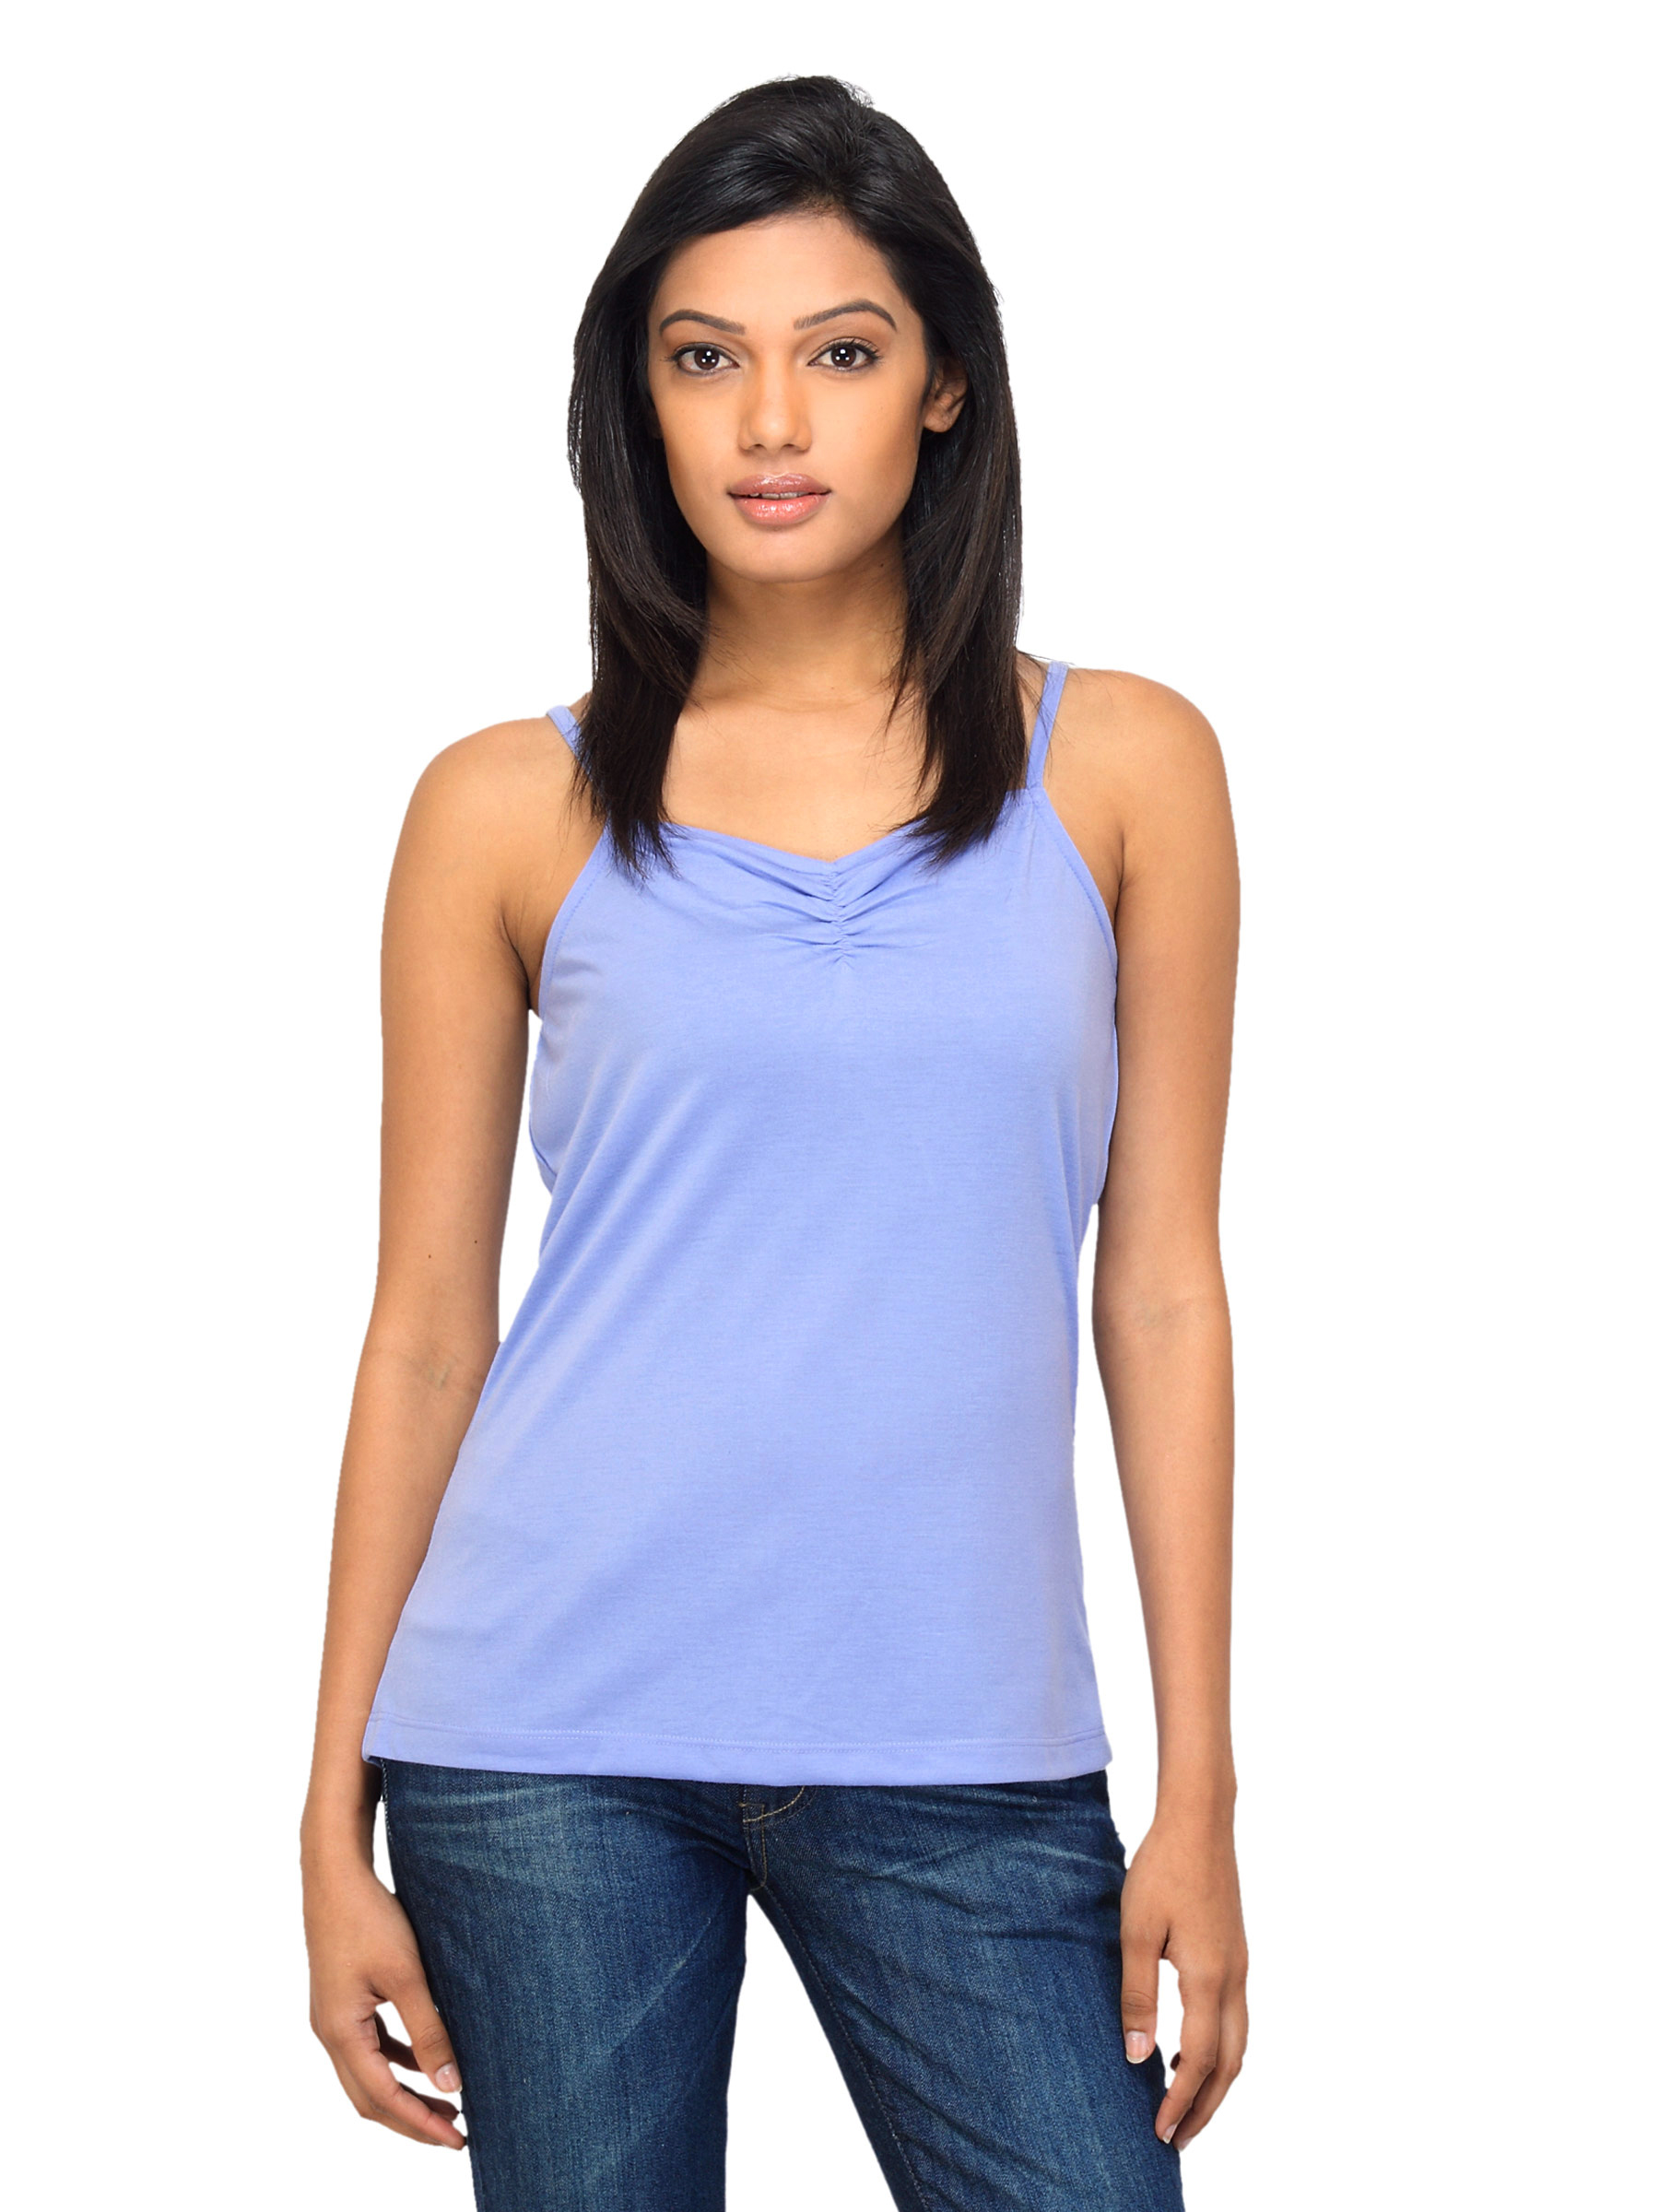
Sepia Women Blue Top
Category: Apparel / Topwear / Tops
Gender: Women
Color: Blue
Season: Summer 2012
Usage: Casual